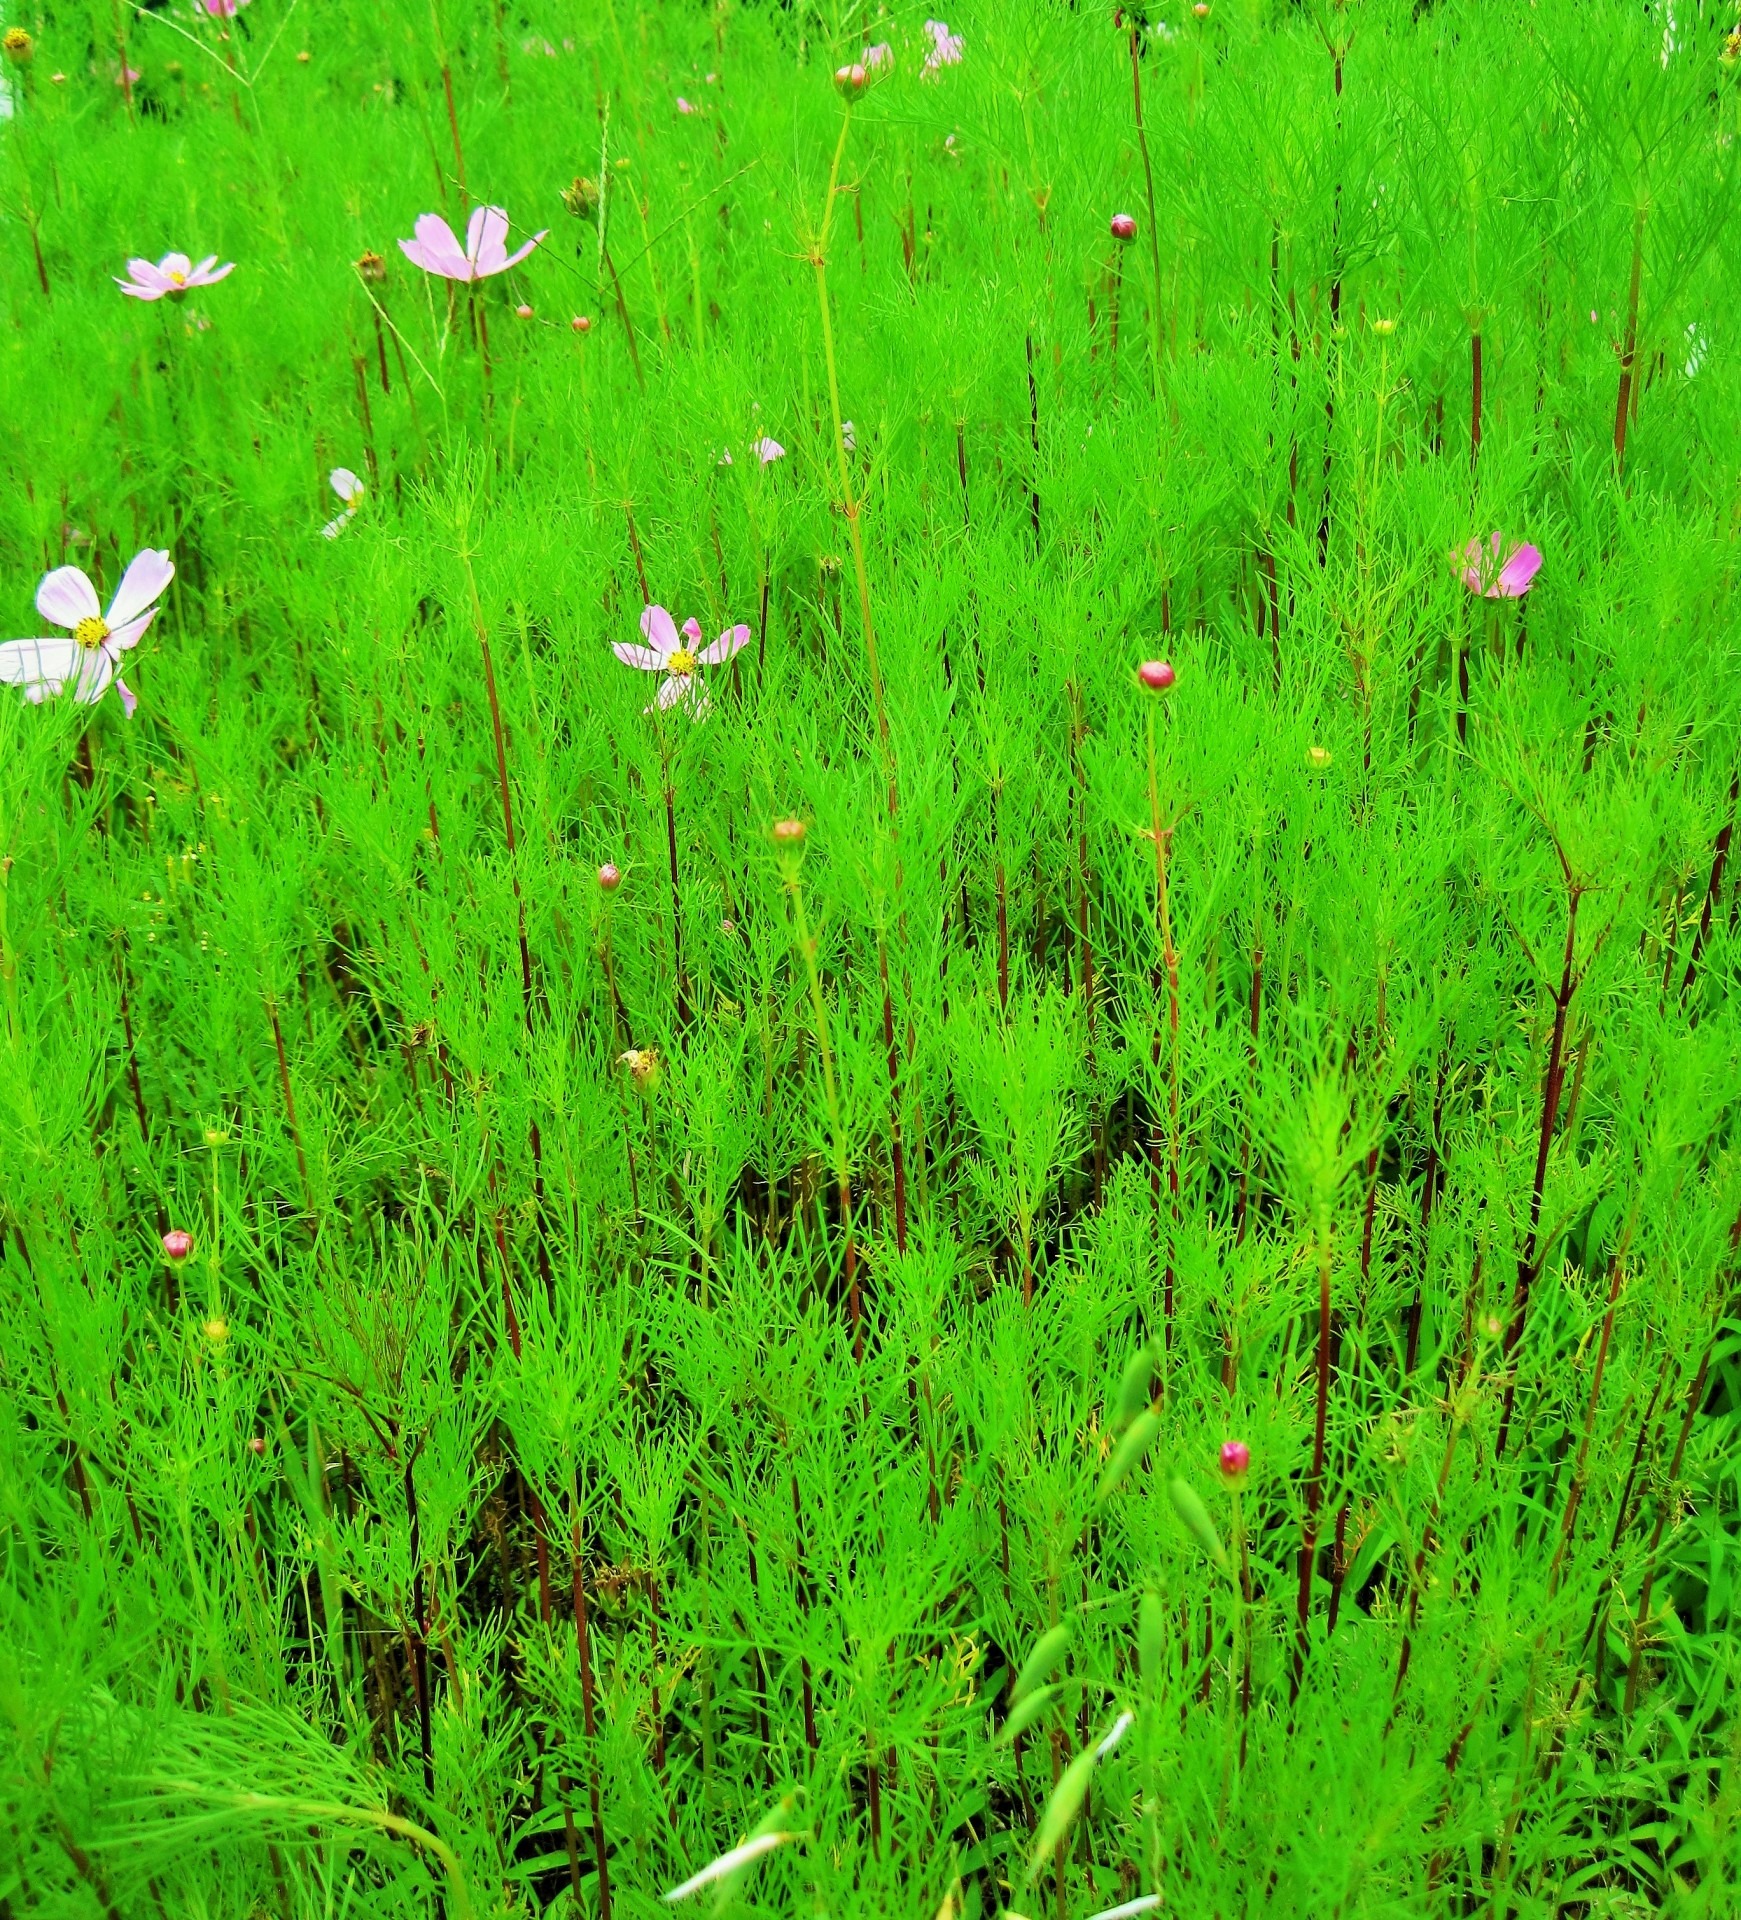
grass, blossom, plant, lawn, meadow, prairie, stem, leaf, flower, bloom, moss, floral, environment, green, herb, natural, botany, agriculture, aquatic plant, flora, botanical, plants, wildflower, flowers, flower bed, outdoors, background, grassland, vegetation, petals, wildflowers, horticulture, ecosystem, organic, flowering plant, annual plant, grass family, land plant